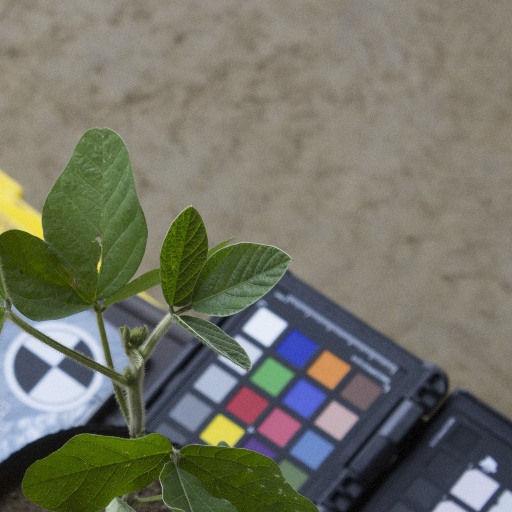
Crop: soybean